Constantin Daicoviciu

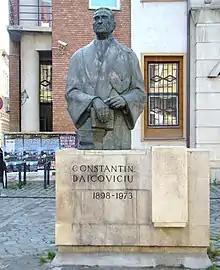
Bust of Daicoviciu in Cluj-Napoca

He was the main representative of the Daco-Romanian continuity theory that was actively promoted in Communist Romania as the accepted ethnogenesis theory of the Romanian nation. A 1978 public letter by anonymous Hungarian intellectuals claims that, in his political testament, Daicoviciu withdrew his theses, calling his theory (by the time adopted by the state in education) only hypothetical.